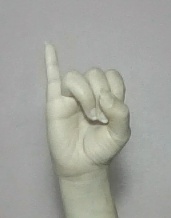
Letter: meem